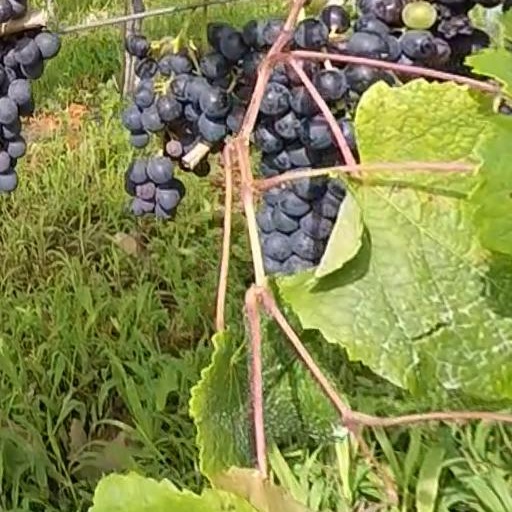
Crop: grape